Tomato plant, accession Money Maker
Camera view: bottom (45 deg); turntable rotation: 210 degrees
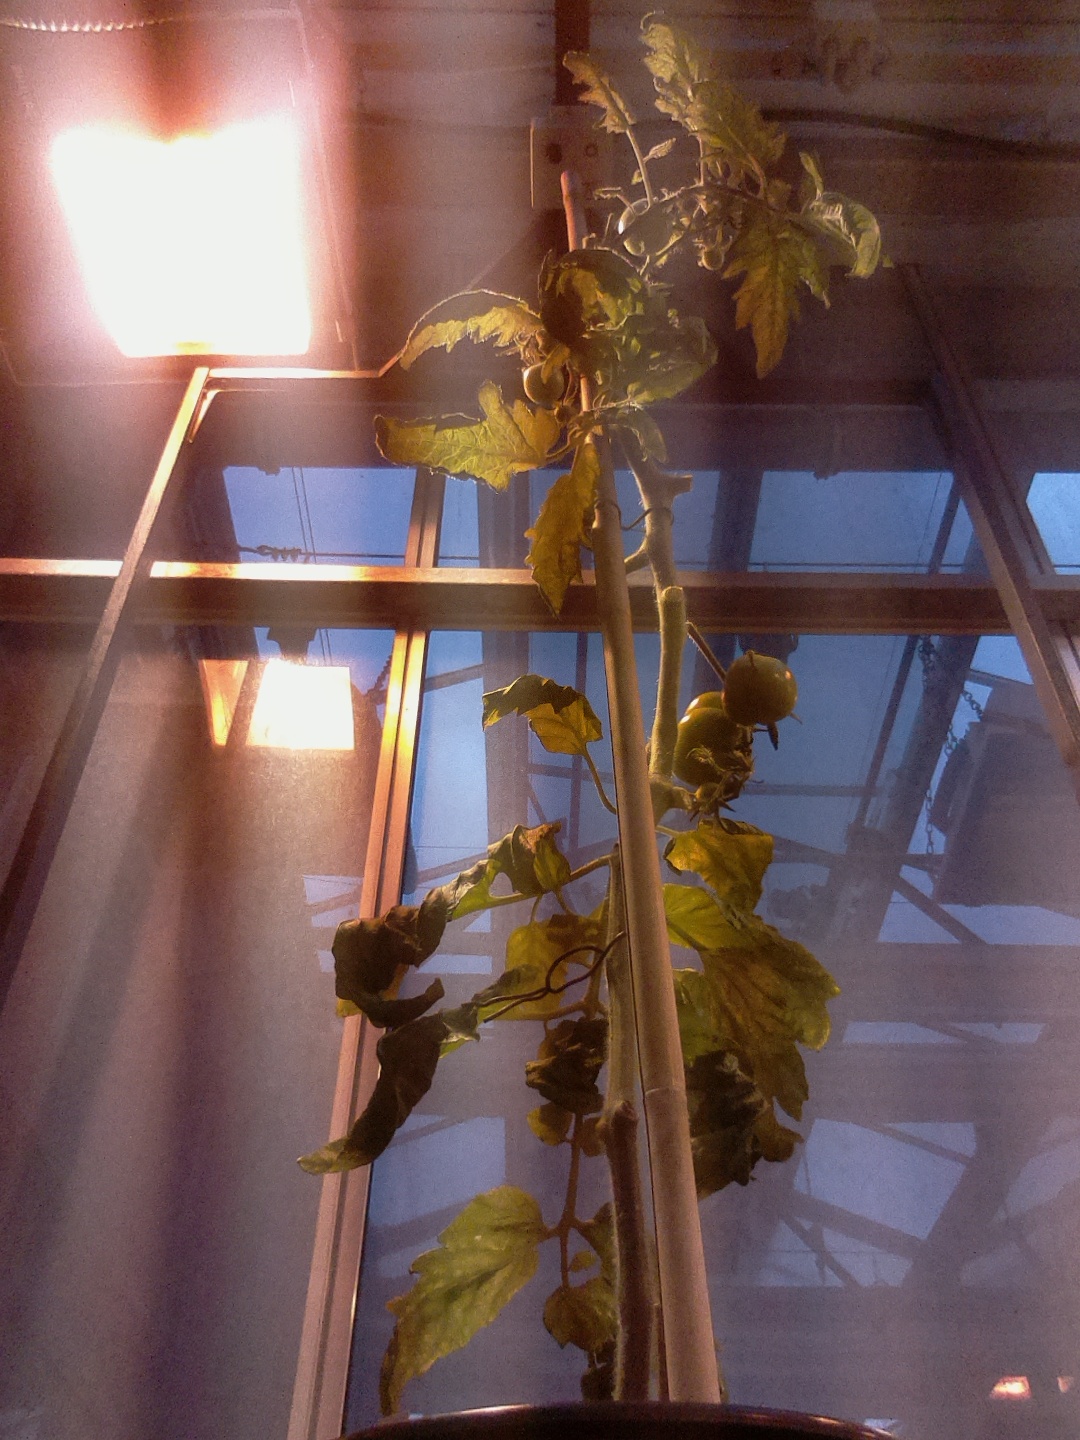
BBCH growth stage 77: 70%-80% of final fruit size